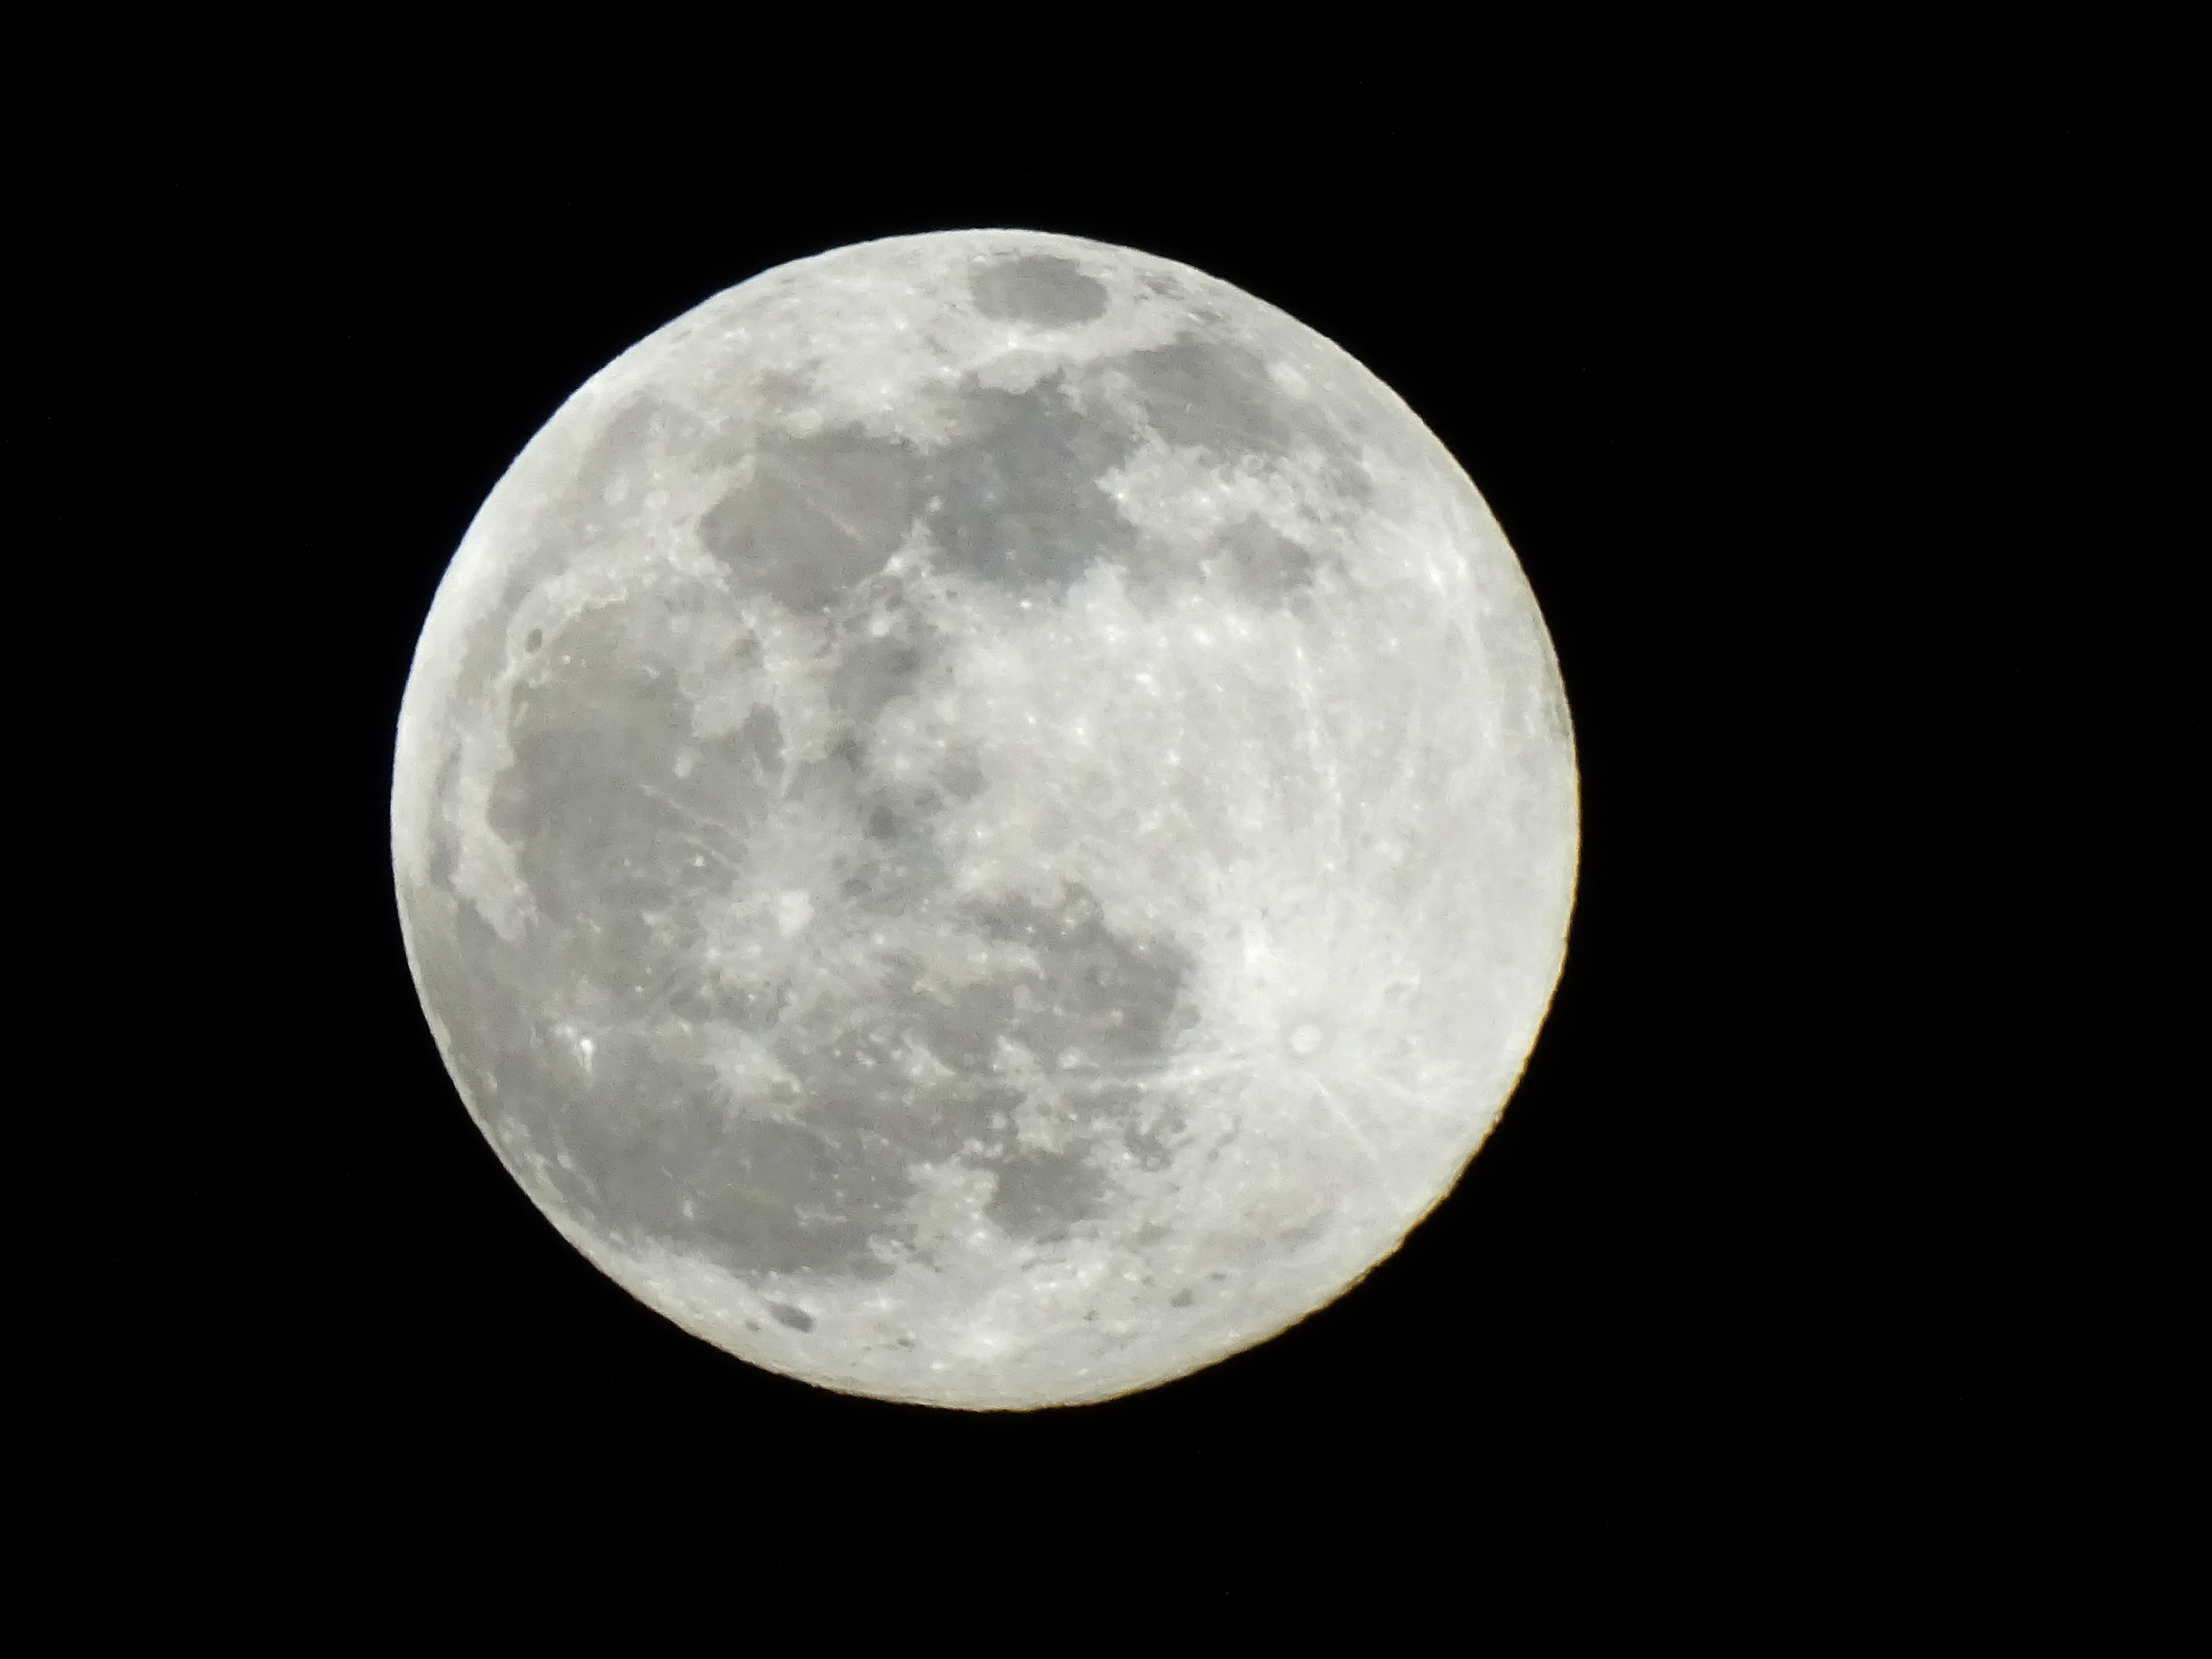
moon, sky, full moon, astronomical object, moonlight, circle, midnight, astronomy, event, celestial event, space, darkness, monochrome photography, monochrome, universe, sphere, science, night, outer space, symmetry, macro photography, font, planet